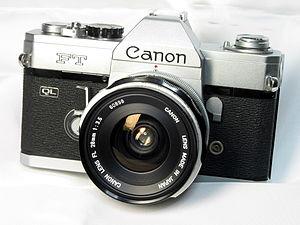
Cet article présente une liste des marques et fabricants de matériel photographique.